Ronald P. Rohner

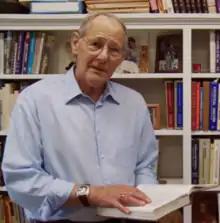

Ronald P. Rohner is an international psychologist, and a Professor Emeritus of Human Development and Family Sciences and Anthropology at the University of Connecticut. There he is also Director of the Center for the Study of Interpersonal Acceptance-Rejection, and executive director of the International Society for Interpersonal Acceptance-Rejection. He is best known for the work on interpersonal acceptance-rejection that he initiated in 1960. His extensive and seminal research led to the development of a full-blown evidence-based theory known as the interpersonal acceptance-rejection theory (IPARTheory). IPARTheory is an evidence-based theory of socialization and lifespan development. It proposes that interpersonal acceptance and rejection consistently predict the psychological and behavioral adjustment of children and adults across all ethnicities, languages, genders, cultures, and other socio-demographic groups of the world.